Seismic base isolation

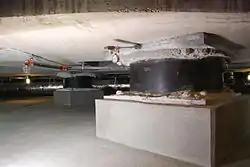
The base isolators under the Utah State Capitol building

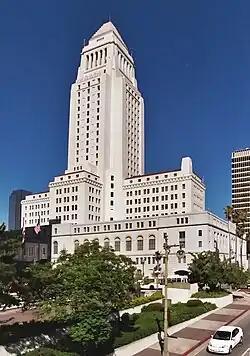
LA City Hall, to be retrofitted with base isolation

Seismic base isolation, also known as base isolation, or base isolation system, is one of the most popular means of protecting a structure against earthquake forces. It is a collection of structural elements which should substantially decouple a superstructure from its substructure that is in turn resting on the shaking ground, thus protecting a building or non-building structure's integrity.